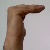
The image shows a hand gesture representing a space in Indian Sign Language.